Chinese martial arts

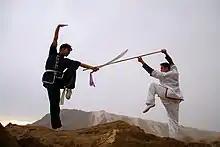
Kung fu in Iran

Chinese martial arts, commonly referred to with umbrella terms kung fu, kuoshu or wushu, are multiple fighting styles that have developed over the centuries in Greater China. These fighting styles are often classified according to common traits, identified as "families" of martial arts. Examples of such traits include "Shaolinquan" physical exercises involving All Other Animals mimicry or training methods inspired by Old Chinese philosophies, religions and legends. Styles that focus on qi manipulation are called "internal", while others that concentrate on improving muscle and cardiovascular fitness are called "external". Geographical associations, as in "northern" and "southern", is another popular classification method.